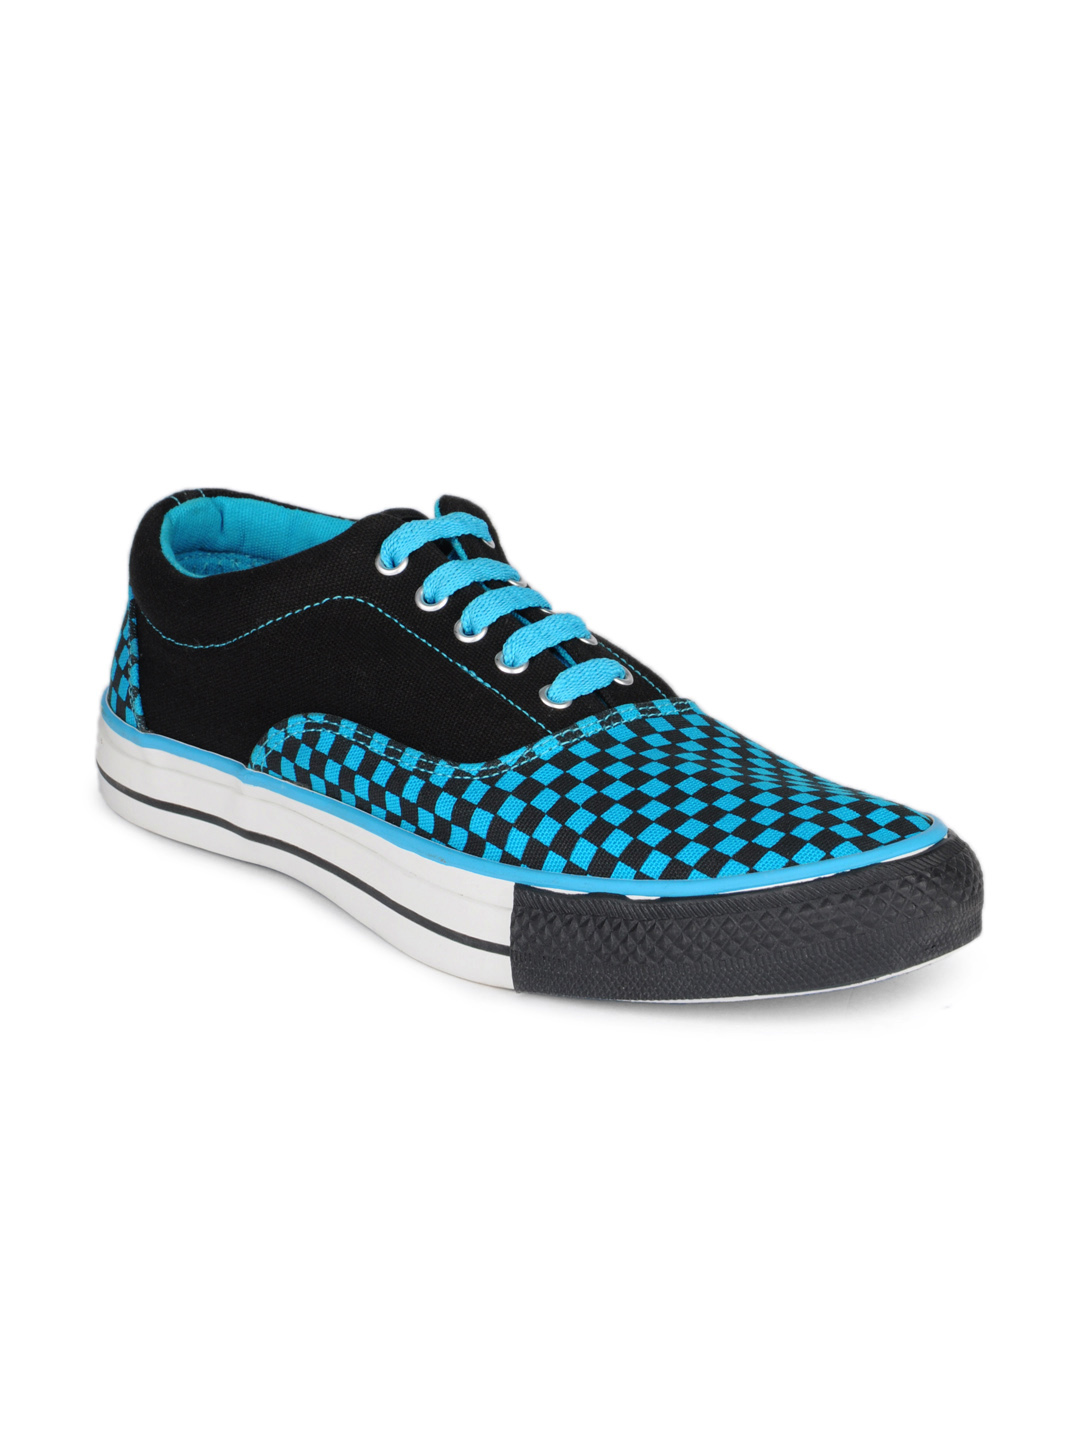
Converse Men Black and Blue Shoes
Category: Footwear / Shoes / Casual Shoes
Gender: Men
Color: Black
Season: Summer 2012
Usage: Casual